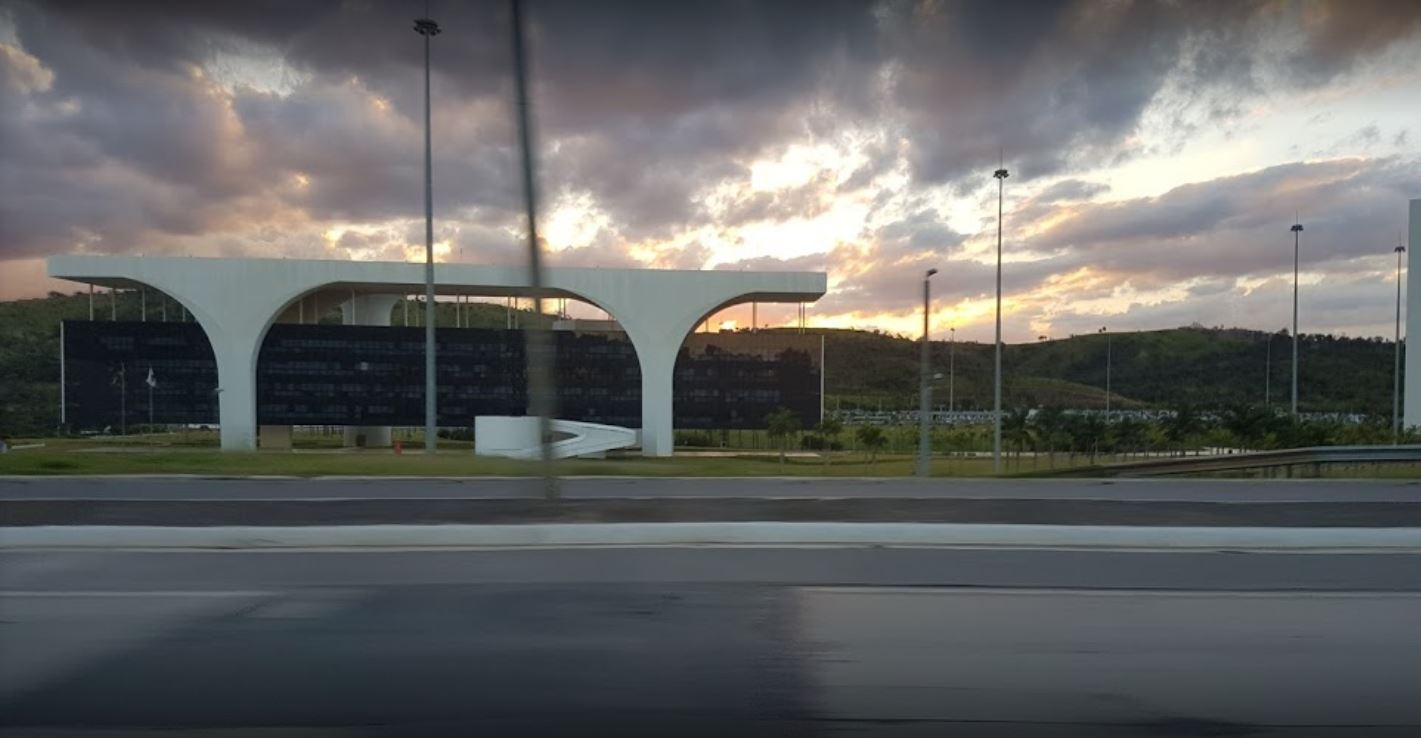
Fire: no
Smoke: no